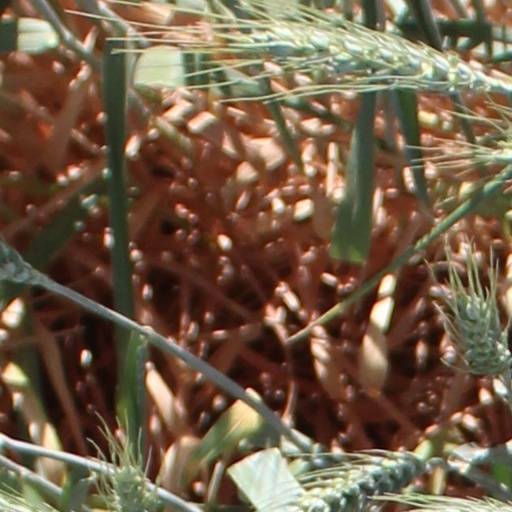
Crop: wheat